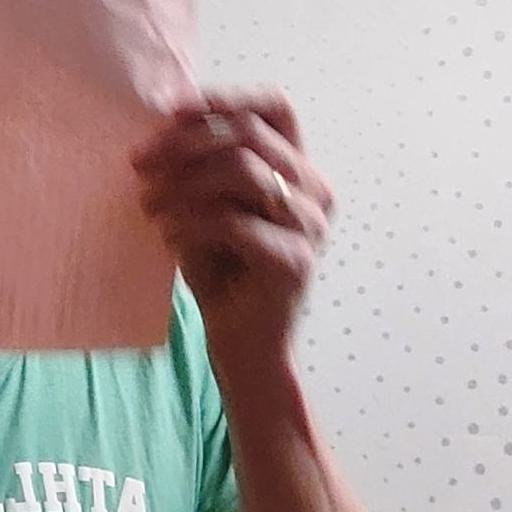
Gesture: no_gesture